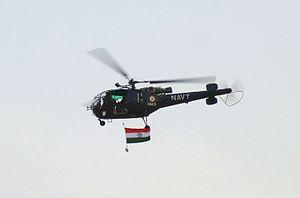
La classe Sukanya est une série de Patrouilleur extracôtier construite au chantier naval Korea Tacoma pour la marine indienne. Les navires de la classe de Sukanya portent le nom de femmes remarquables issues d'épopées indiennes. Six navires restent actifs au sein de la marine indienne. Le INS Sarayu a été vendu en 2000 à la marine srilankaise et porte désormais le nom de SLNS Sayura.